Rec. 2020

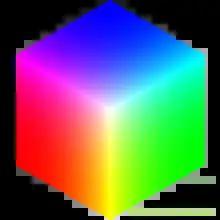
BT.2020 RGB color cube

The Rec. 2020 (UHDTV/UHD-1/UHD-2) color space can reproduce colors that cannot be shown with the Rec. 709 (HDTV) color space. The RGB primaries used by Rec. 2020 are equivalent to monochromatic light sources on the CIE 1931 spectral locus. The wavelength of the Rec. 2020 primary colors is 630 nm for the red primary color, 532 nm for the green primary color, and 467 nm for the blue primary color. In coverage of the CIE 1931 color space, the Rec. 2020 color space covers 75.8%, the DCI-P3 digital cinema color space covers 53.6%, the Adobe RGB color space covers 52.1%, and the Rec. 709 color space covers 35.9%.